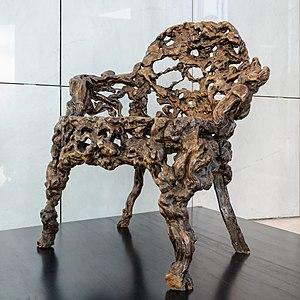
La sculpture de racines est une forme d'art traditionnel chinois qui consiste à sculpter et polir des racines d'arbres en diverses créations artistiques, que ce soient des sculptures en tant que telles ou bien des objets d'ameublement. Les objets réalisés sont déterminés par la forme naturelle de la racine.